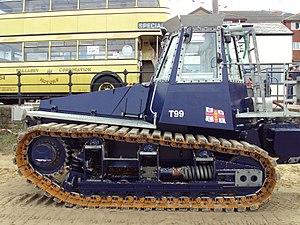
On désigne par le terme de chenille un dispositif mécanique articulé permettant d'assurer la transmission de la masse d'un véhicule au sol en la répartissant sur une surface supérieure à la seule surface de contact des roues de ce véhicule.